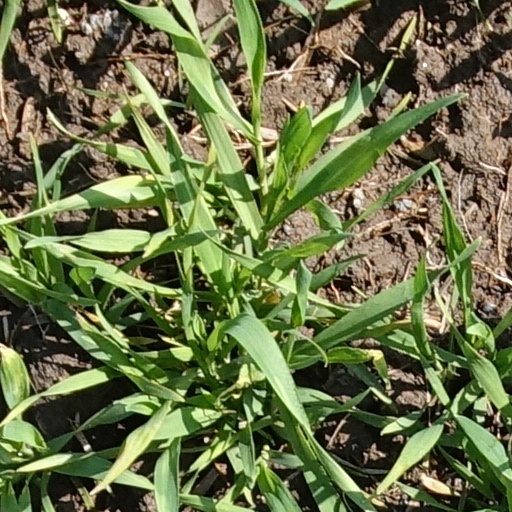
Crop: wheat